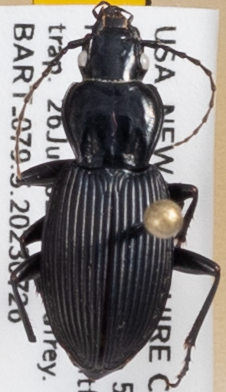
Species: Pterostichus lachrymosus
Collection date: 2023-07-26
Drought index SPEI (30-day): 2.09
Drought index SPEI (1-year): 1.28
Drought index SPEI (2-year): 0.39